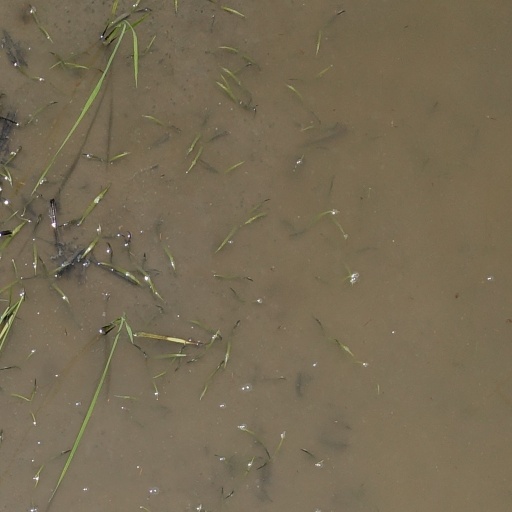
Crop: rice